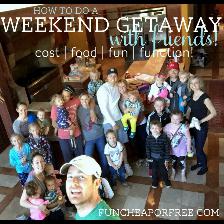
Label: Human